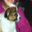
Label: dog